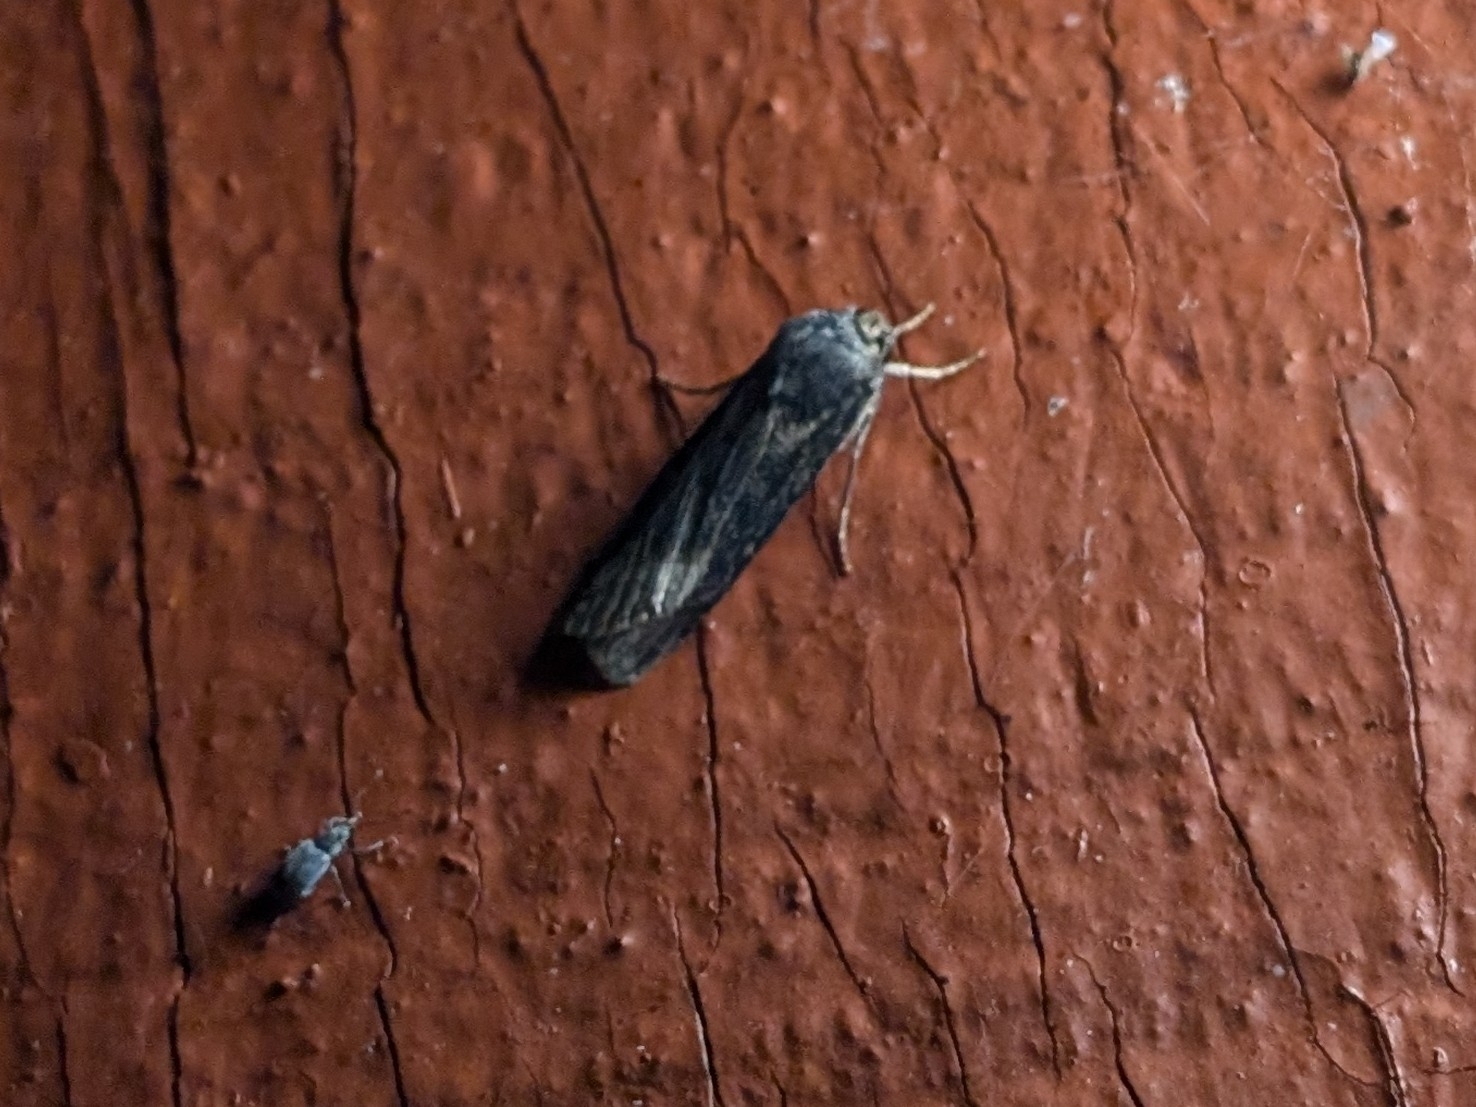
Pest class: cutworms